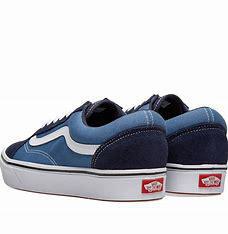
Brand: Vans
Model: UA Old Skool